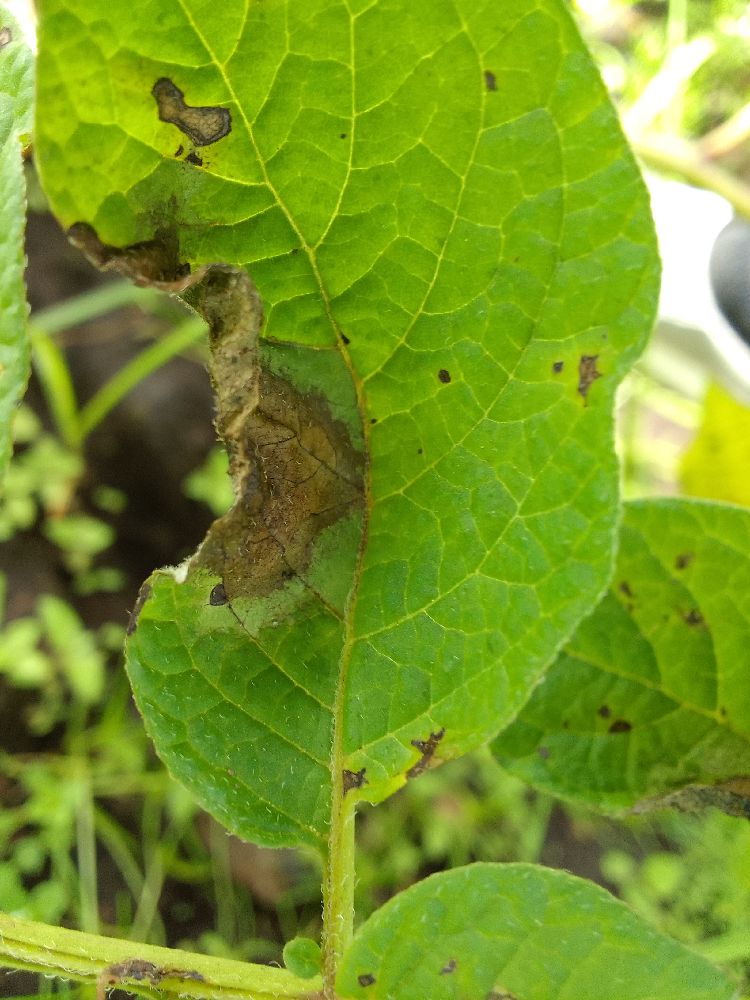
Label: Late blight